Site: brandenburg
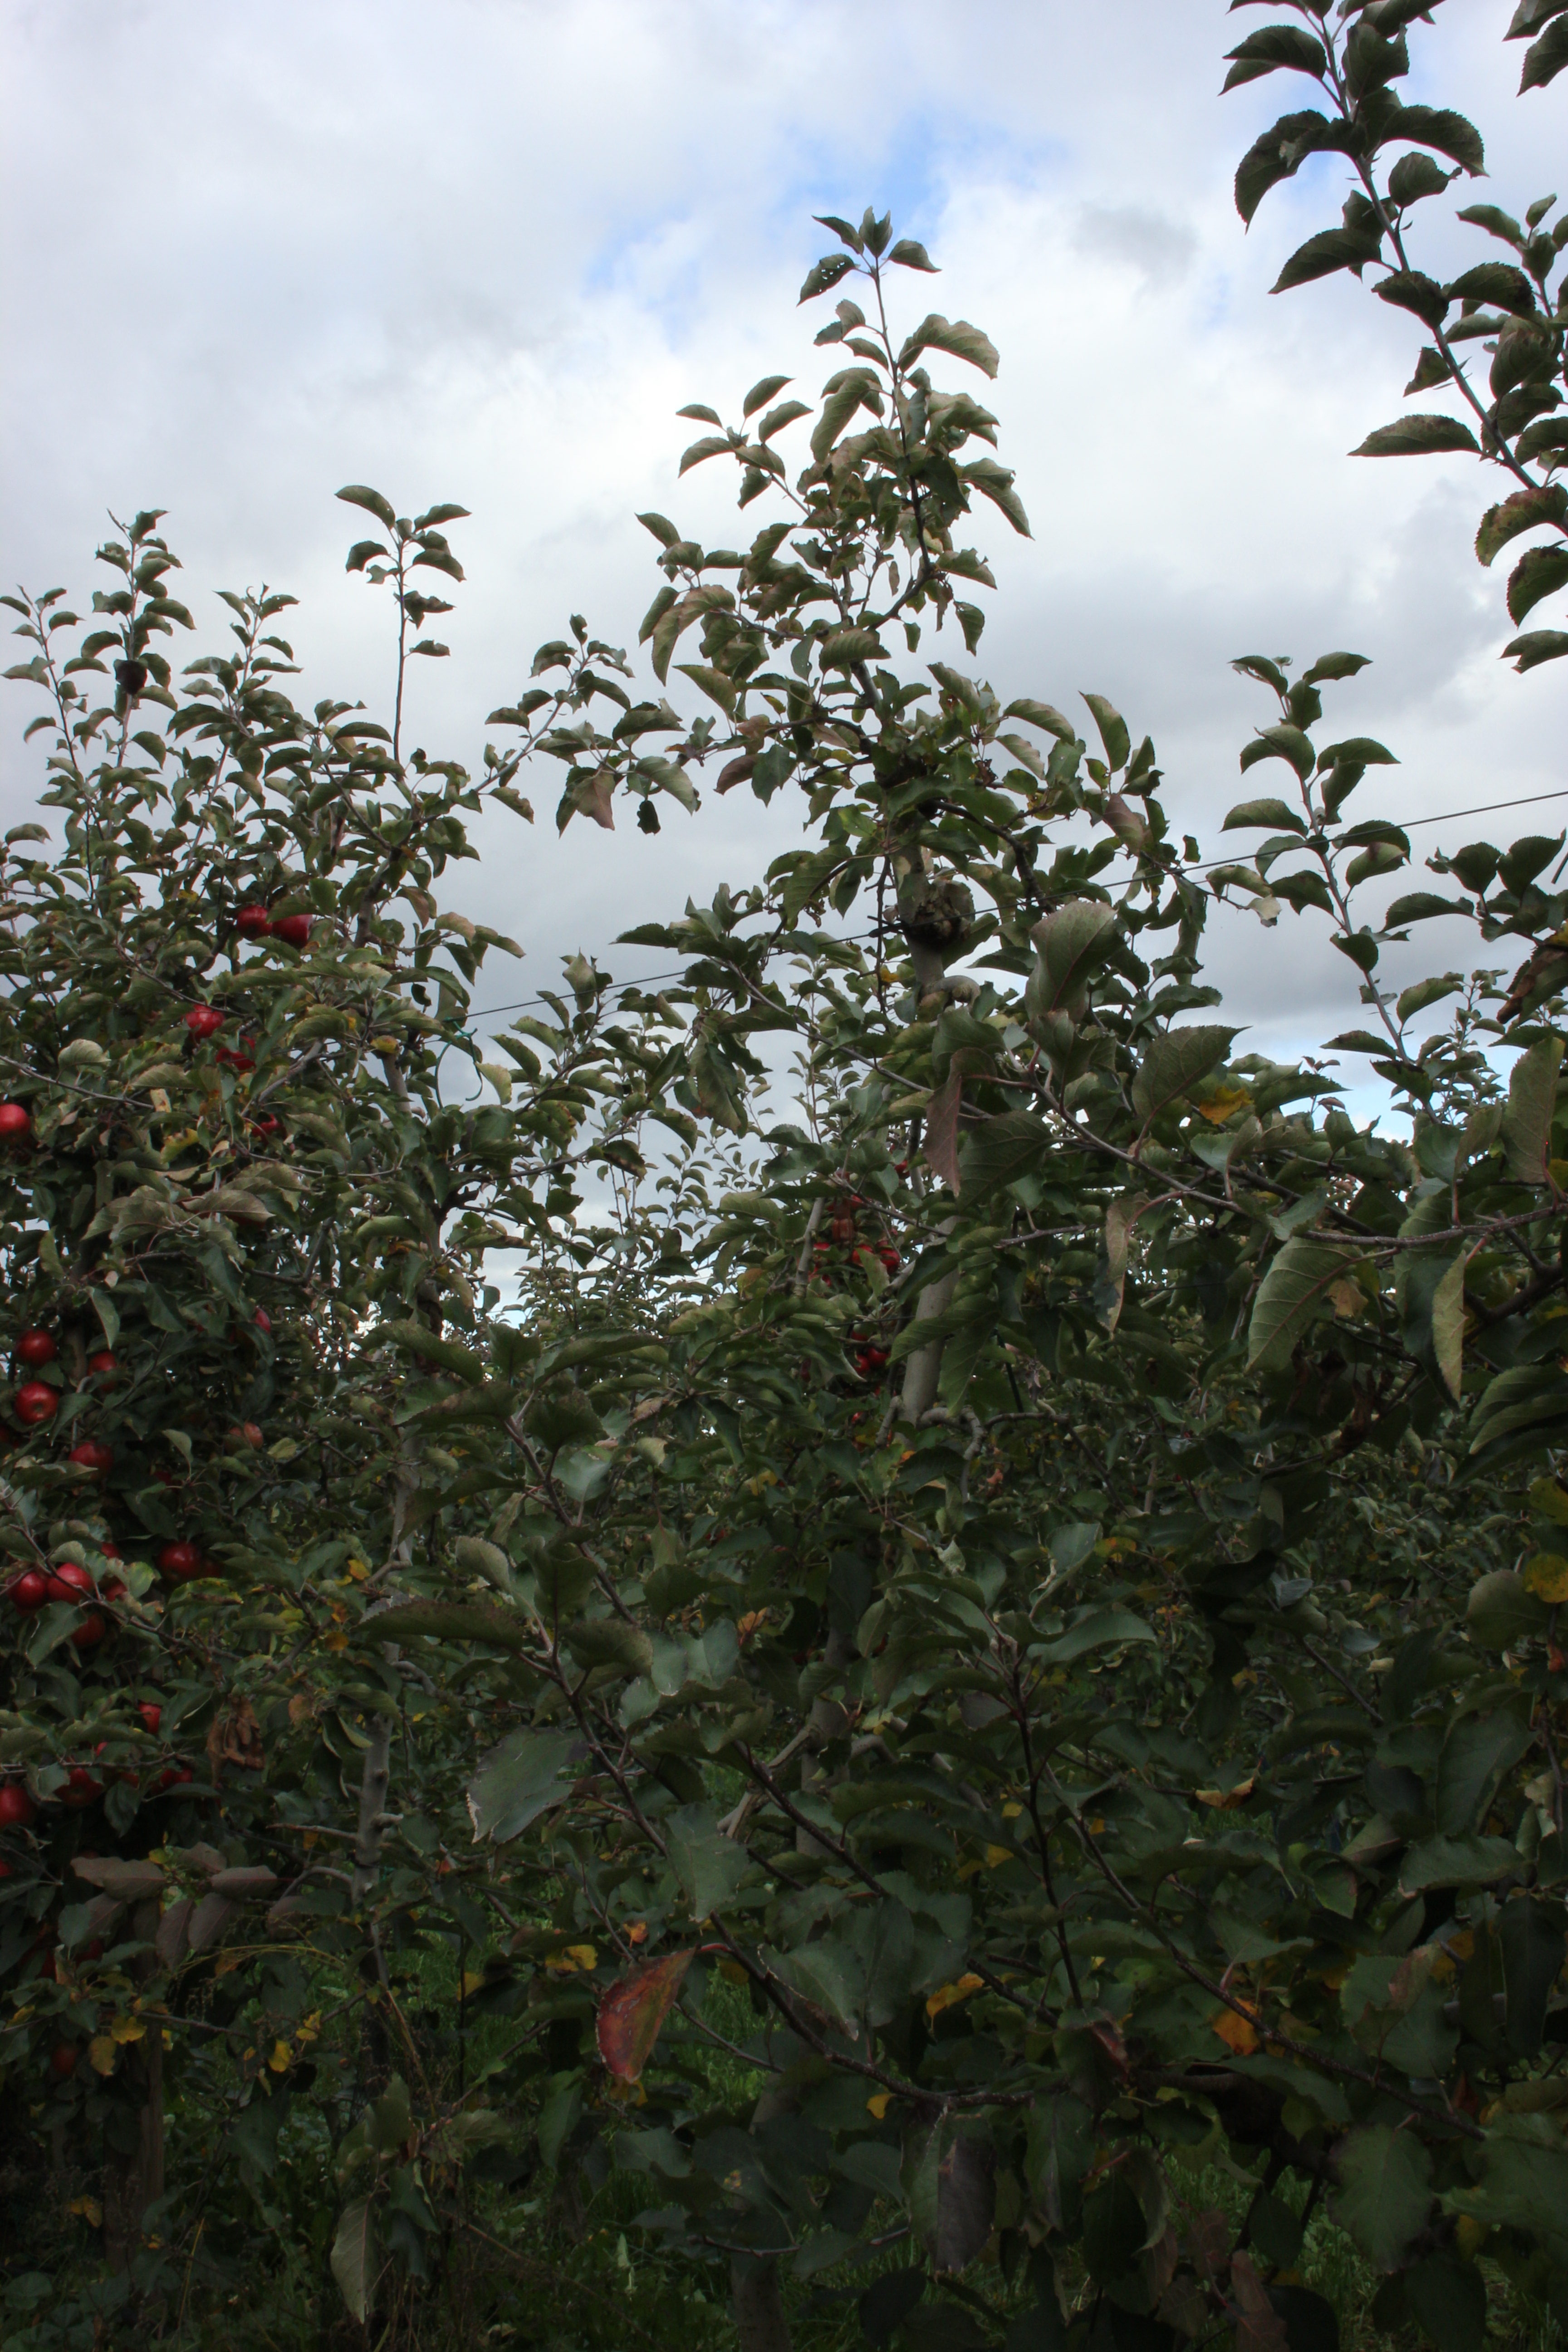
Growth stage (BBCH 91): Senescence, beginning of dormancy